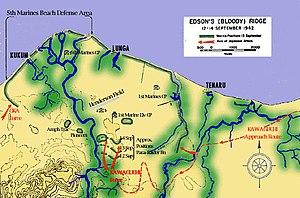
La bataille de Guadalcanal, également connue sous l'appellation campagne de Guadalcanal et sous le nom de code opération Watchtower par les forces alliées, est une importante bataille de la Seconde Guerre mondiale sur le théâtre d'opérations de l'océan Pacifique qui s'est déroulée entre le 7 août 1942 et le 9 février 1943 sur et autour de l'île de Guadalcanal, dans le cadre de la campagne des îles Salomon. Ce fut la première offensive majeure des forces alliées contre l'empire du Japon.